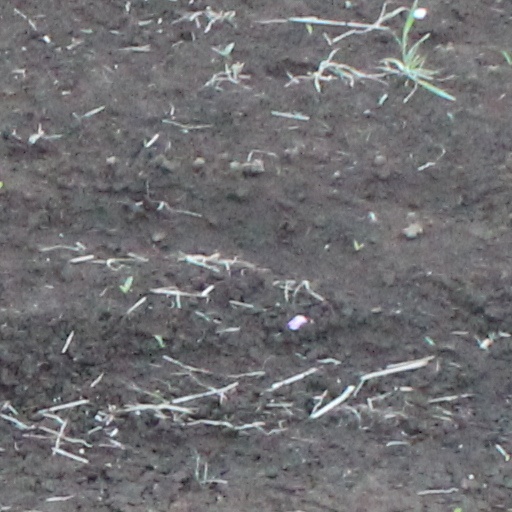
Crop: wheat